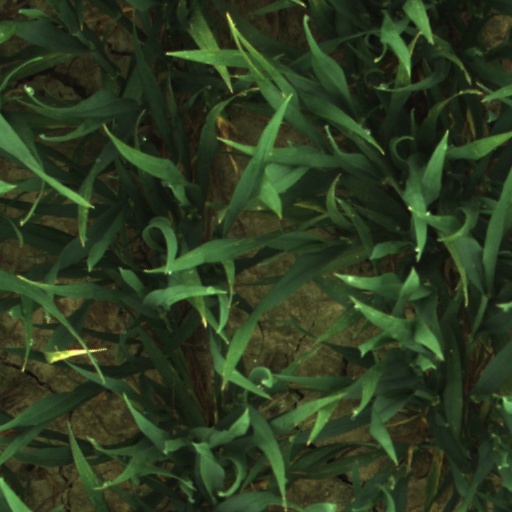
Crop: wheat